Cunard (coachbuilder)

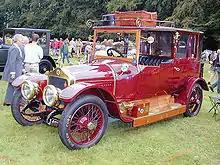
Landaulette 1913 Minerva chassis

The Cunard Motor & Carriage company was a British vehicle coachbuilder. It was founded in London in 1911 and continued in various forms up to the 1960s.